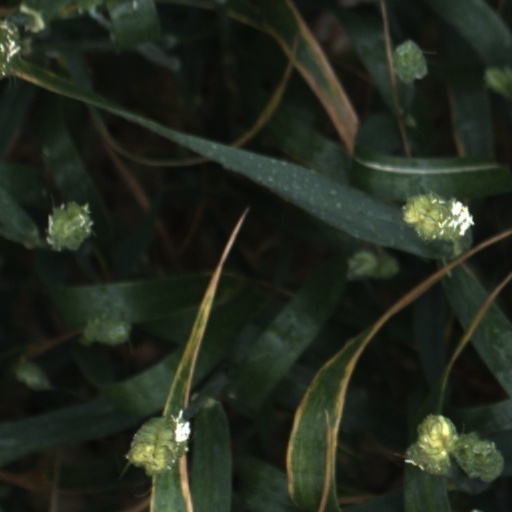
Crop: wheat